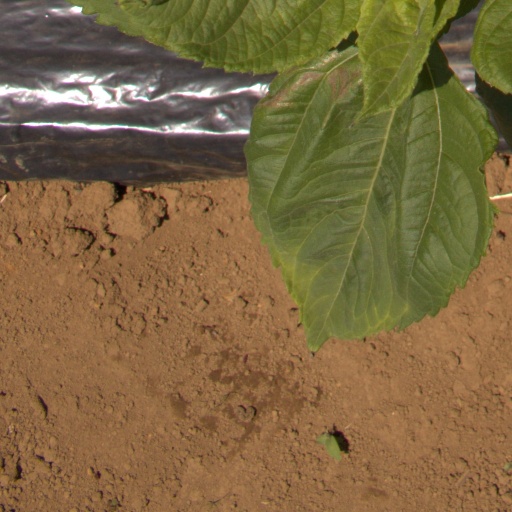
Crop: Jerusalem artichoke